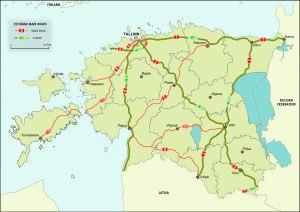
Cet article présente la liste des routes nationales estoniennes.